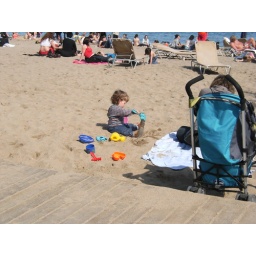
cute spanish baby playing in the sand